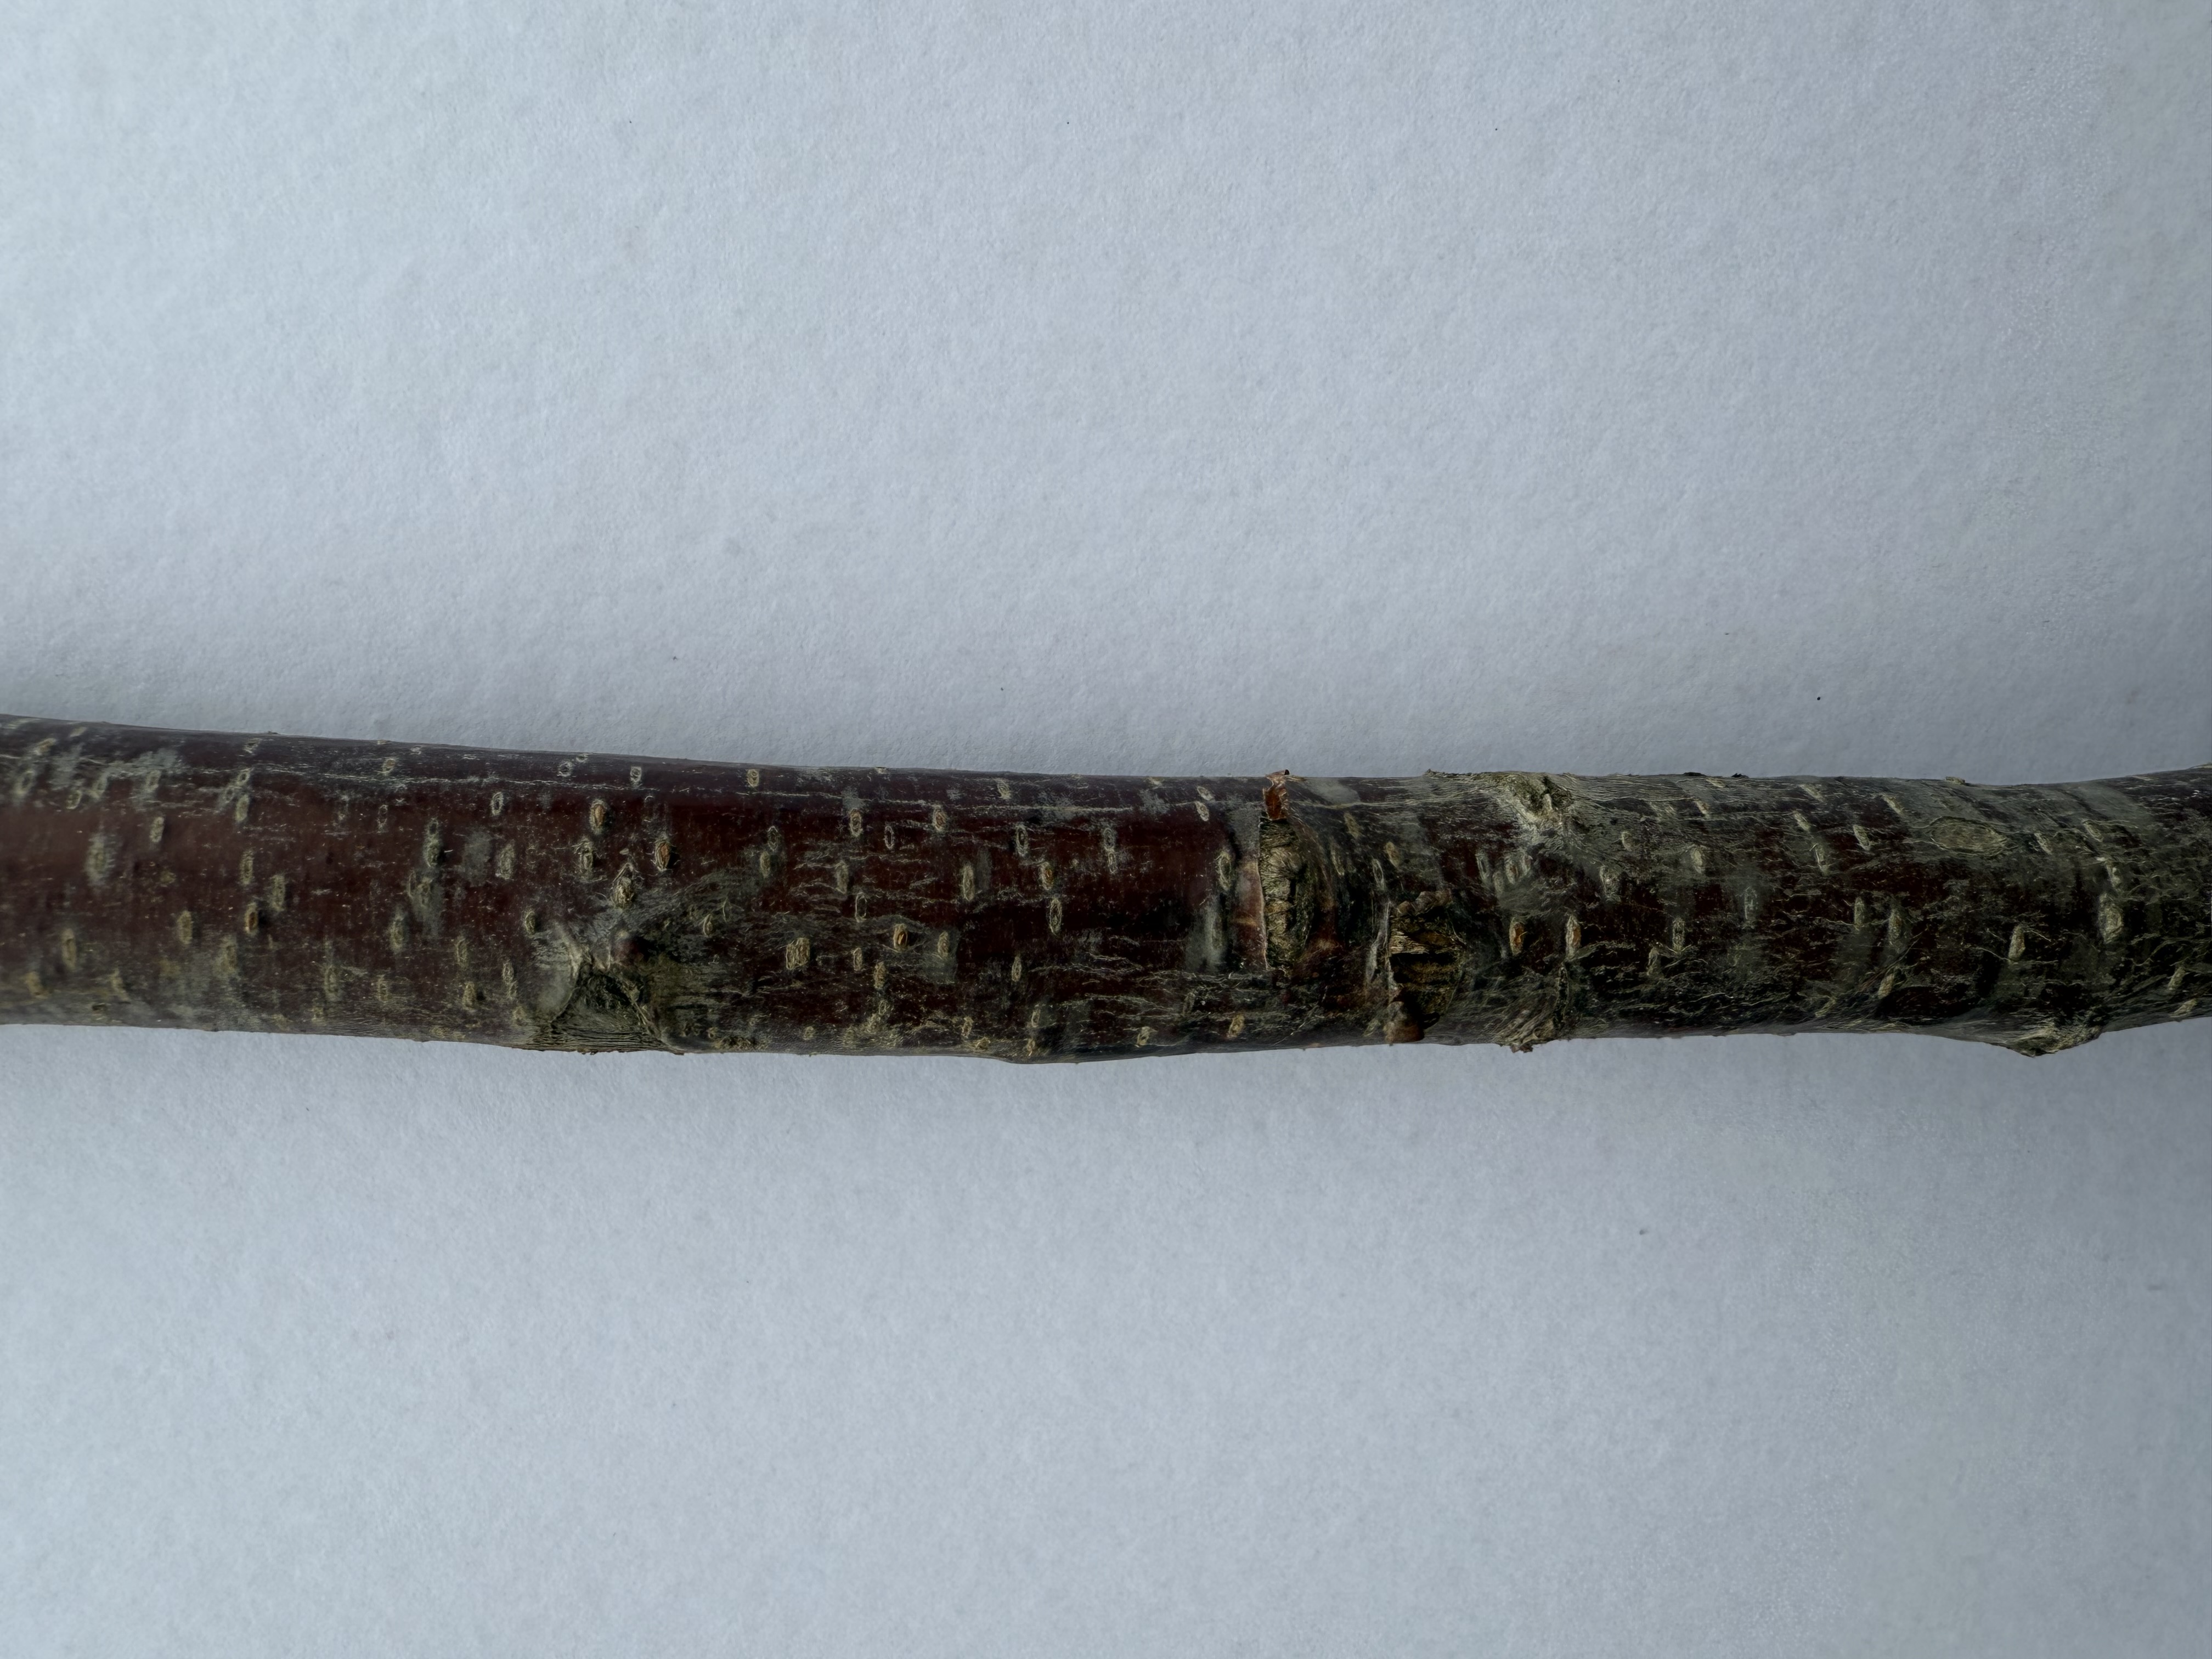
Variety: Kutahya Sour Cherry